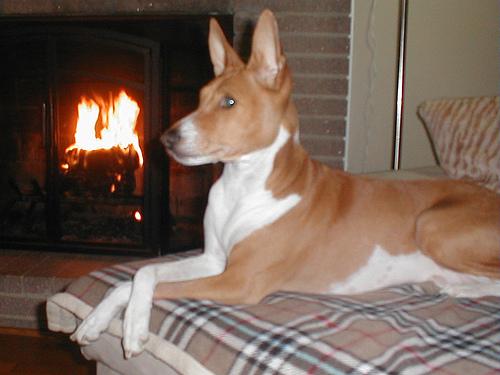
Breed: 243-n000103-basenji